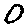
Label: 0